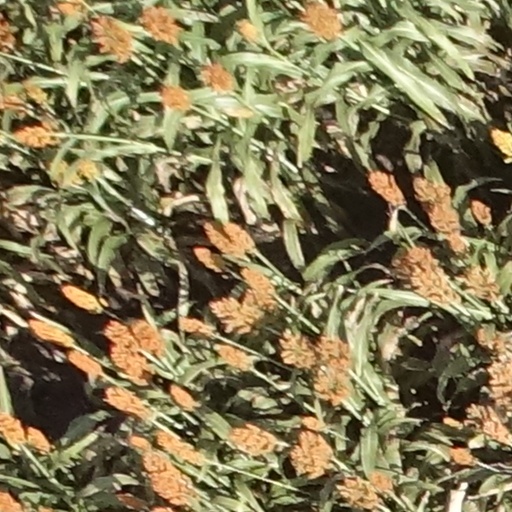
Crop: sorghum